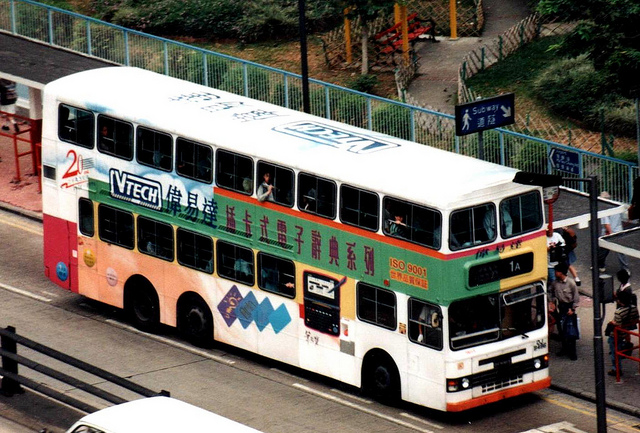
A two story bus with oriental writings on the side is parked on a street near many pedestrians as well as a fenced area and foliage.

a double deckered public transit bus on a city street

A double decker bus parks as passengers board it.

a colorful double decker bus parked on the road so passengers can get on

Colorful double decker bus on street in Asia.